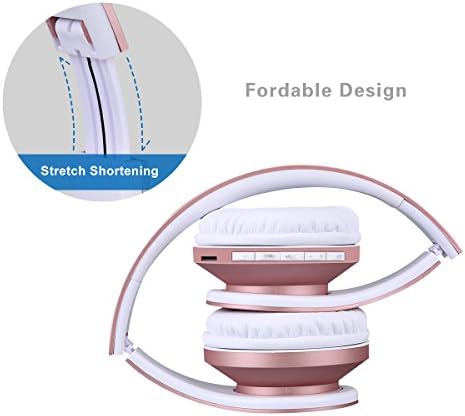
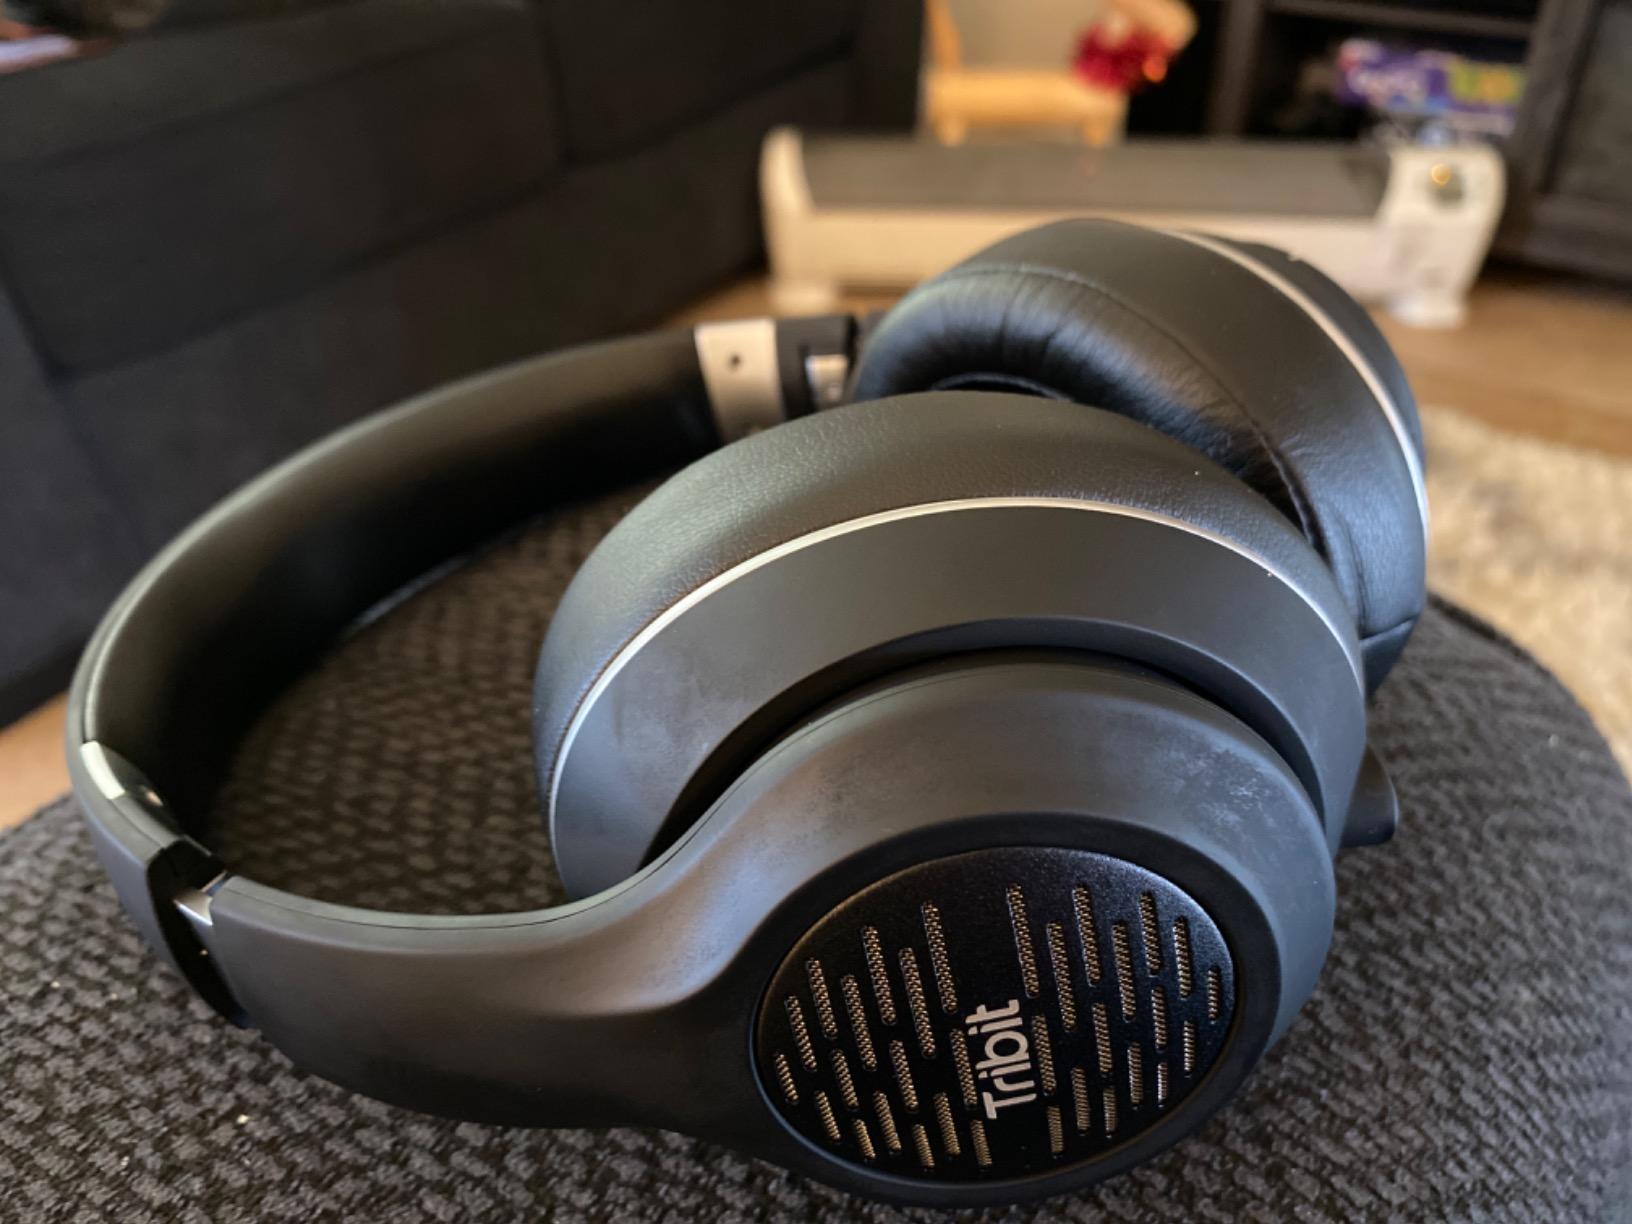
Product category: headphones
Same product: no